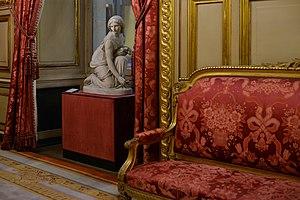
Ruth glanant par Hippolyte Bonnardel.
Ruth est un personnage biblique dont l'histoire est relatée dans le livre de Ruth, qui est classé parmi les Ketouvim dans la tradition juive et parmi les livres historiques chrétiens. Avec sa seconde union, après la mort de son premier époux, la figure de Ruth est celle d'une convertie qui s'attache aux valeurs du judaïsme et elle est l'arrière-grand-mère du roi David.
Pierre-Antoine-Hippolyte Bonnardel, dit Hippolyte Bonnardel, né le 14 janvier 1824 à Bonnay, mort le 2 juillet 1856 à Rome, est un sculpteur français, lauréat du prix de Rome en 1851.